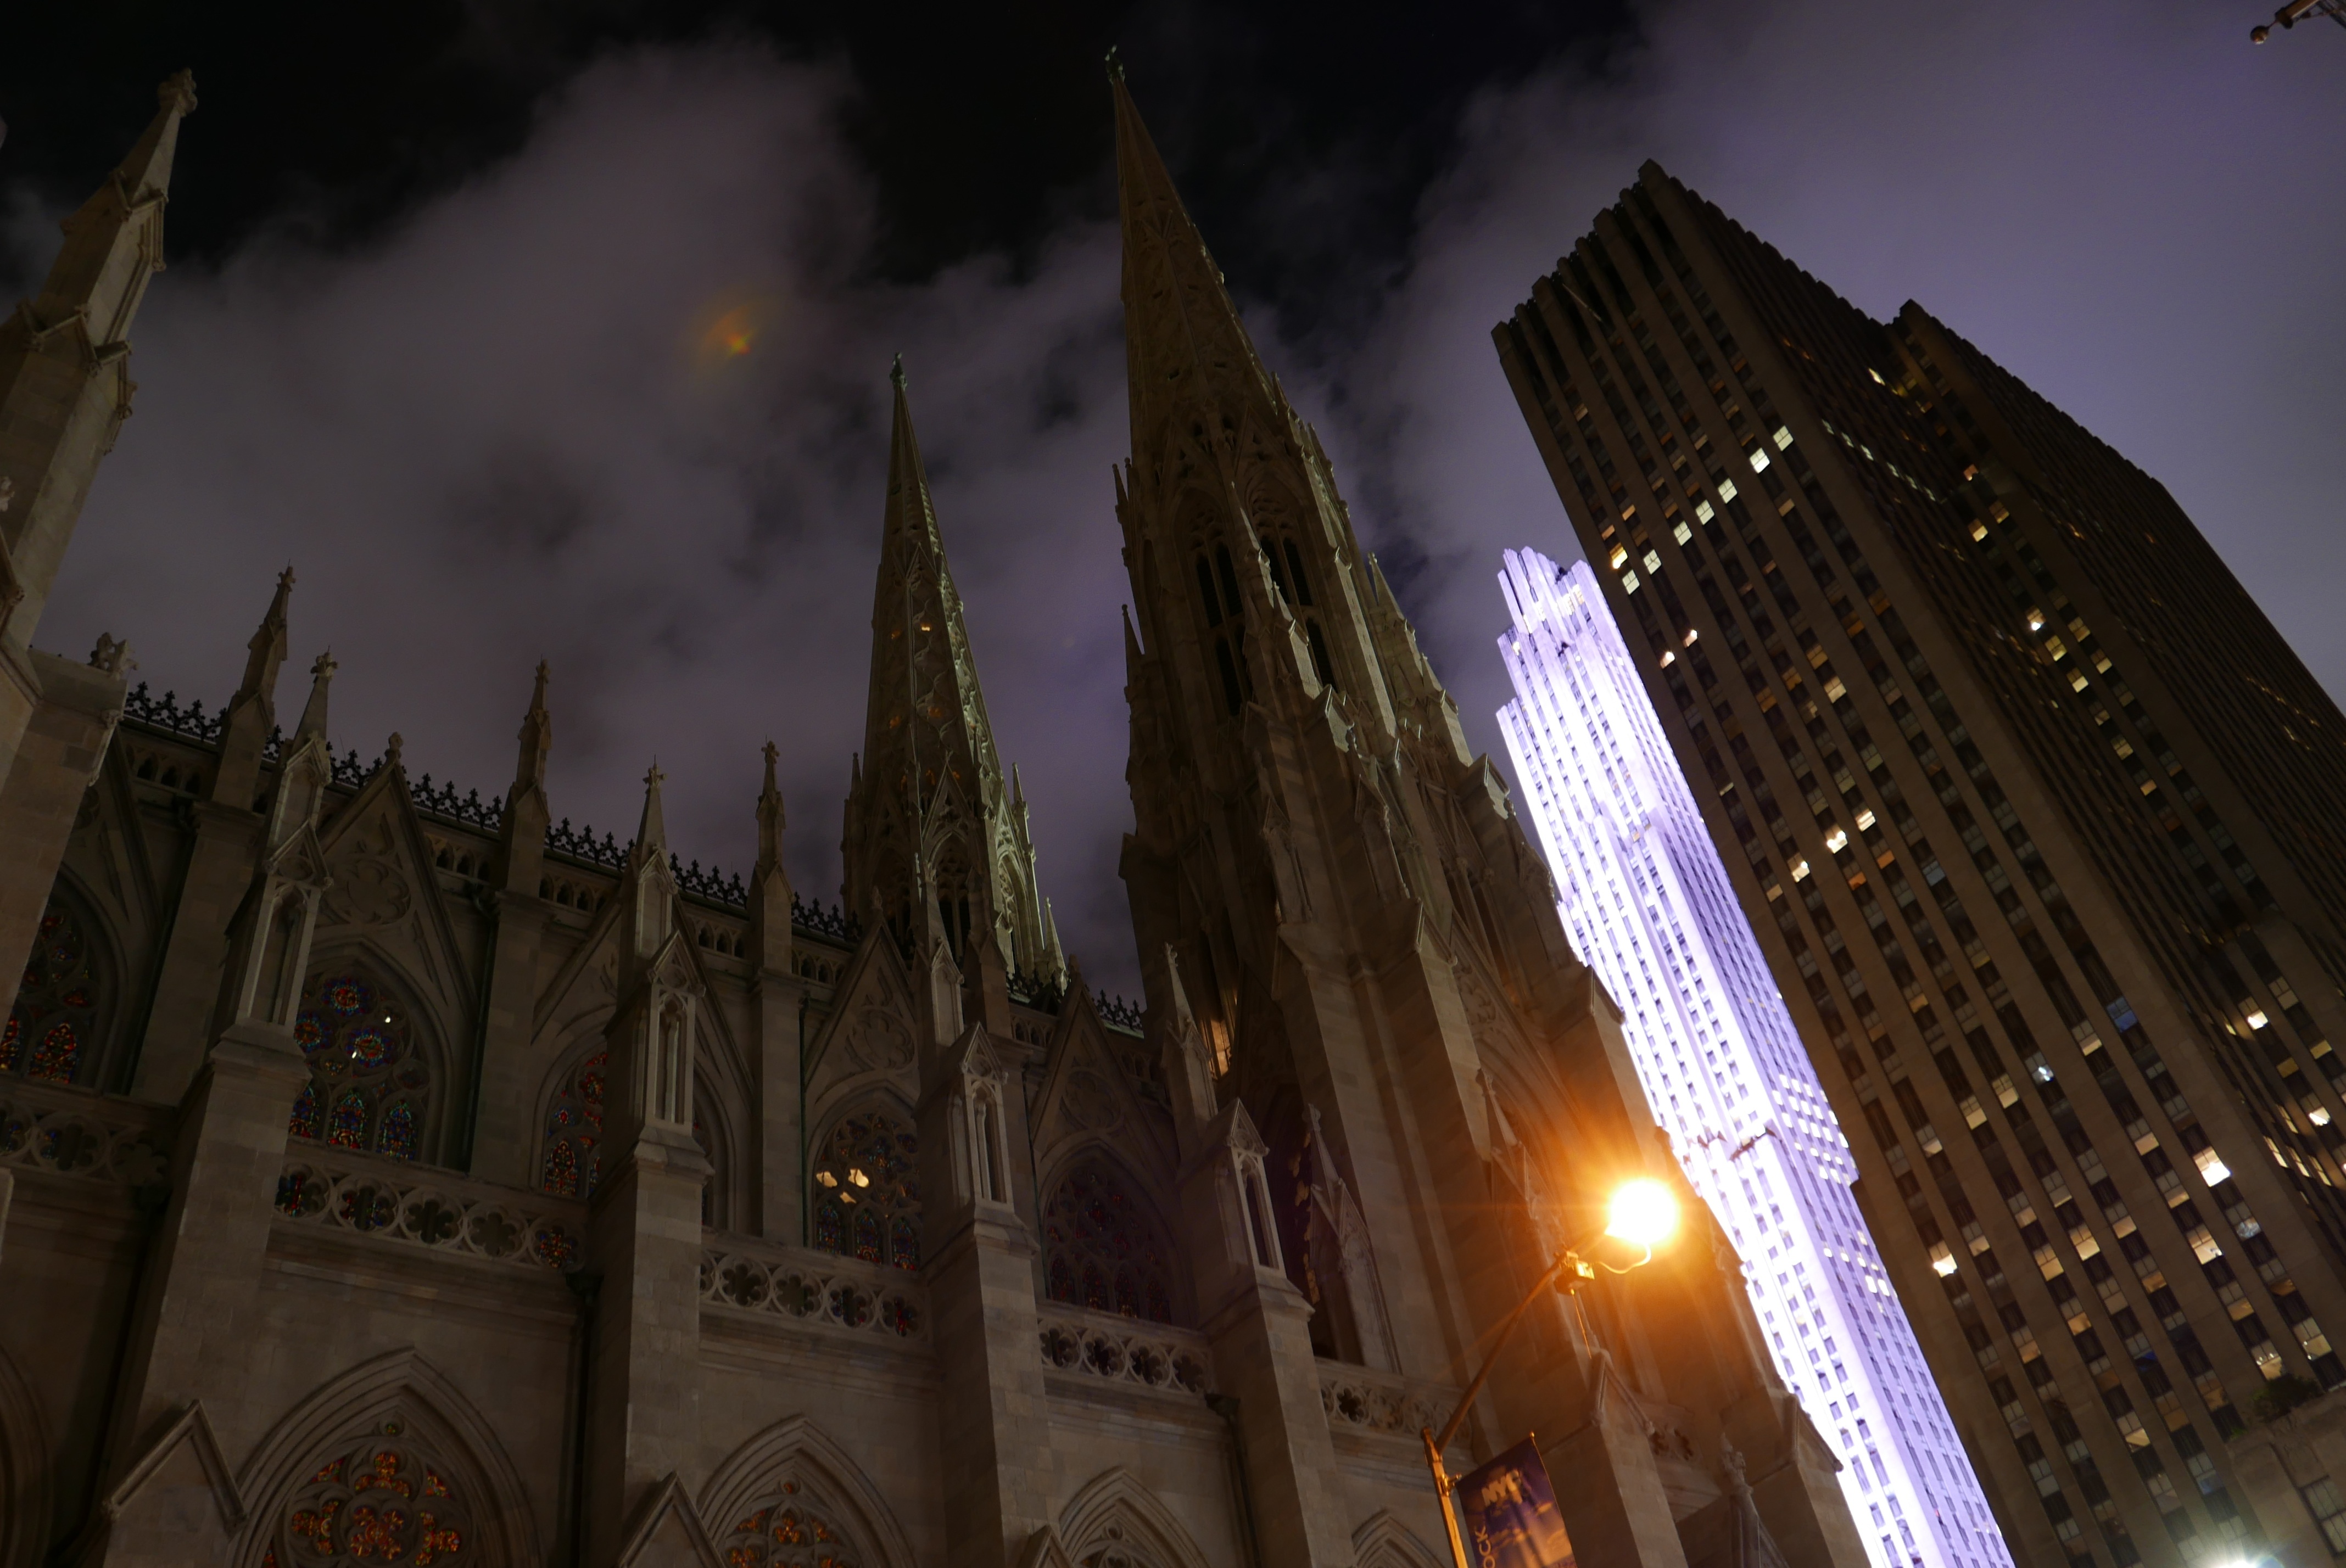
night, city, skyscraper, cityscape, downtown, evening, landmark, metropolis, human settlement, metropolitan area